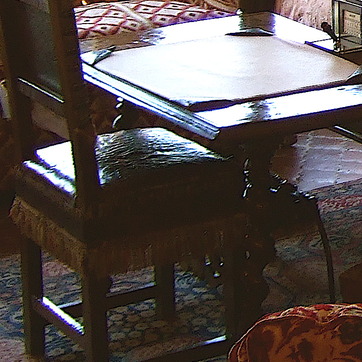
Material: leather